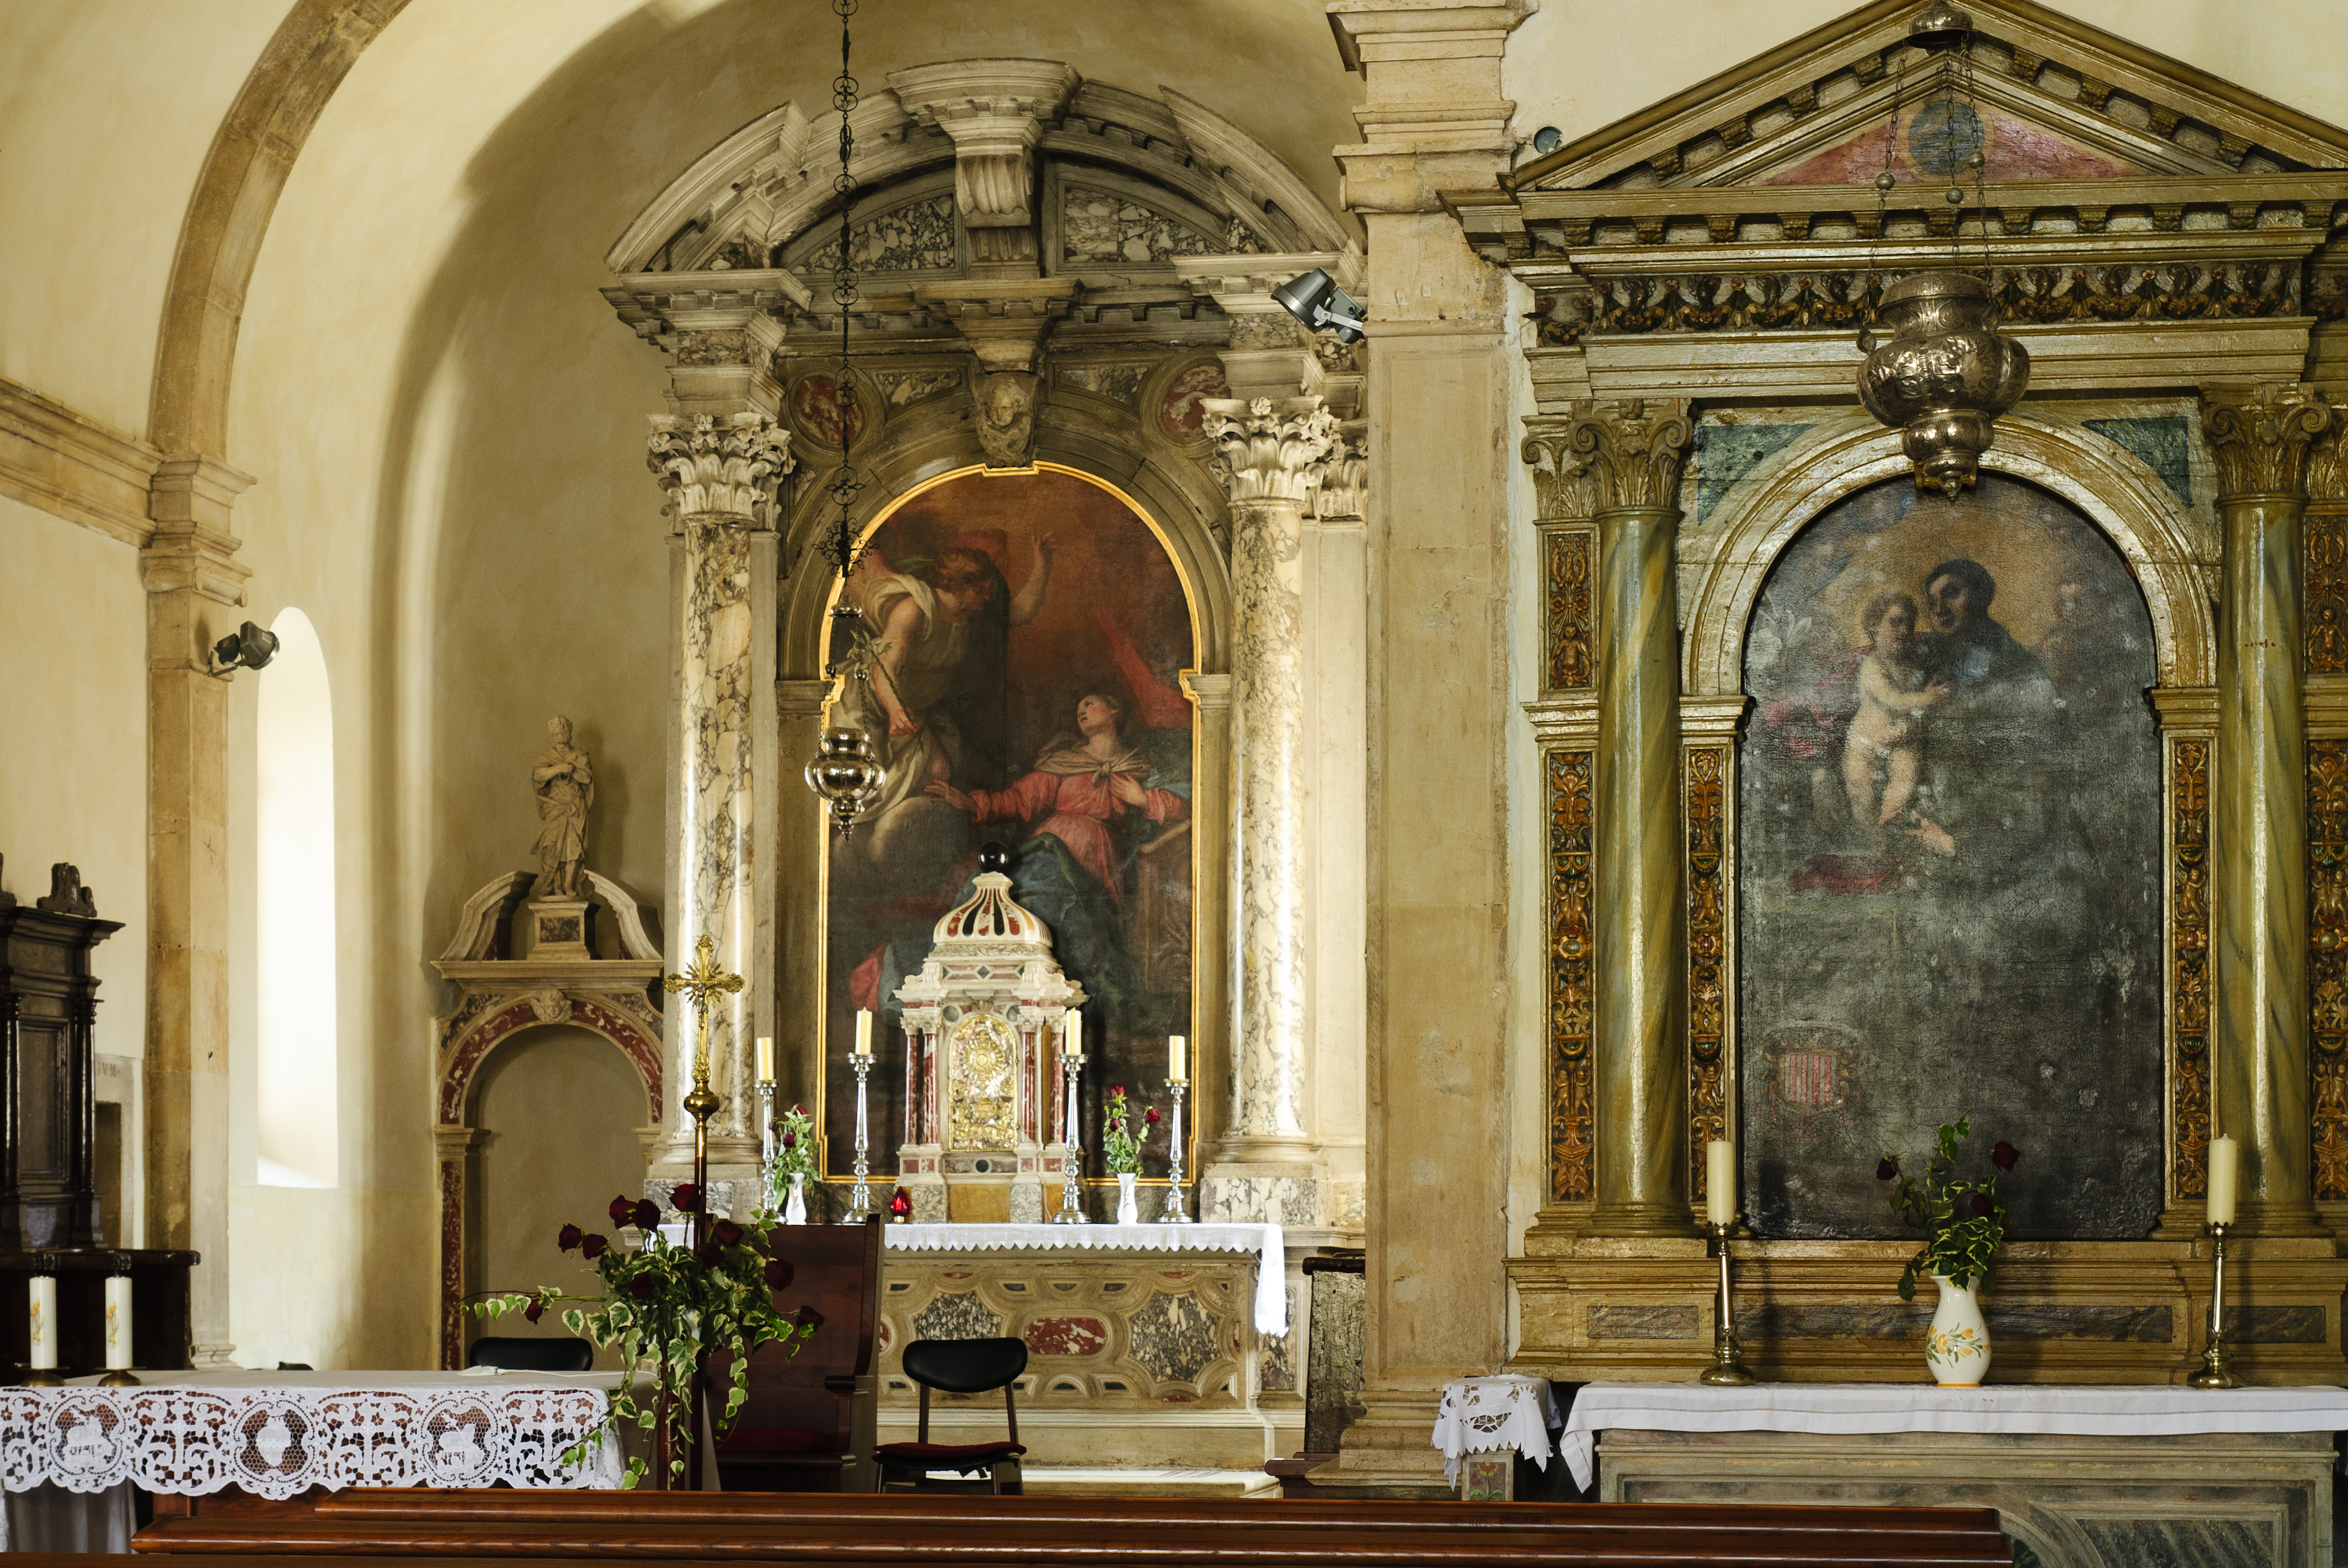
building, arch, church, chapel, nikon, place of worship, croatia, altar, basilica, rovigno, rovinj, hvratska, d300, ancient history